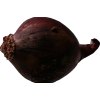
Label: red_onion